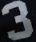
Number: 3